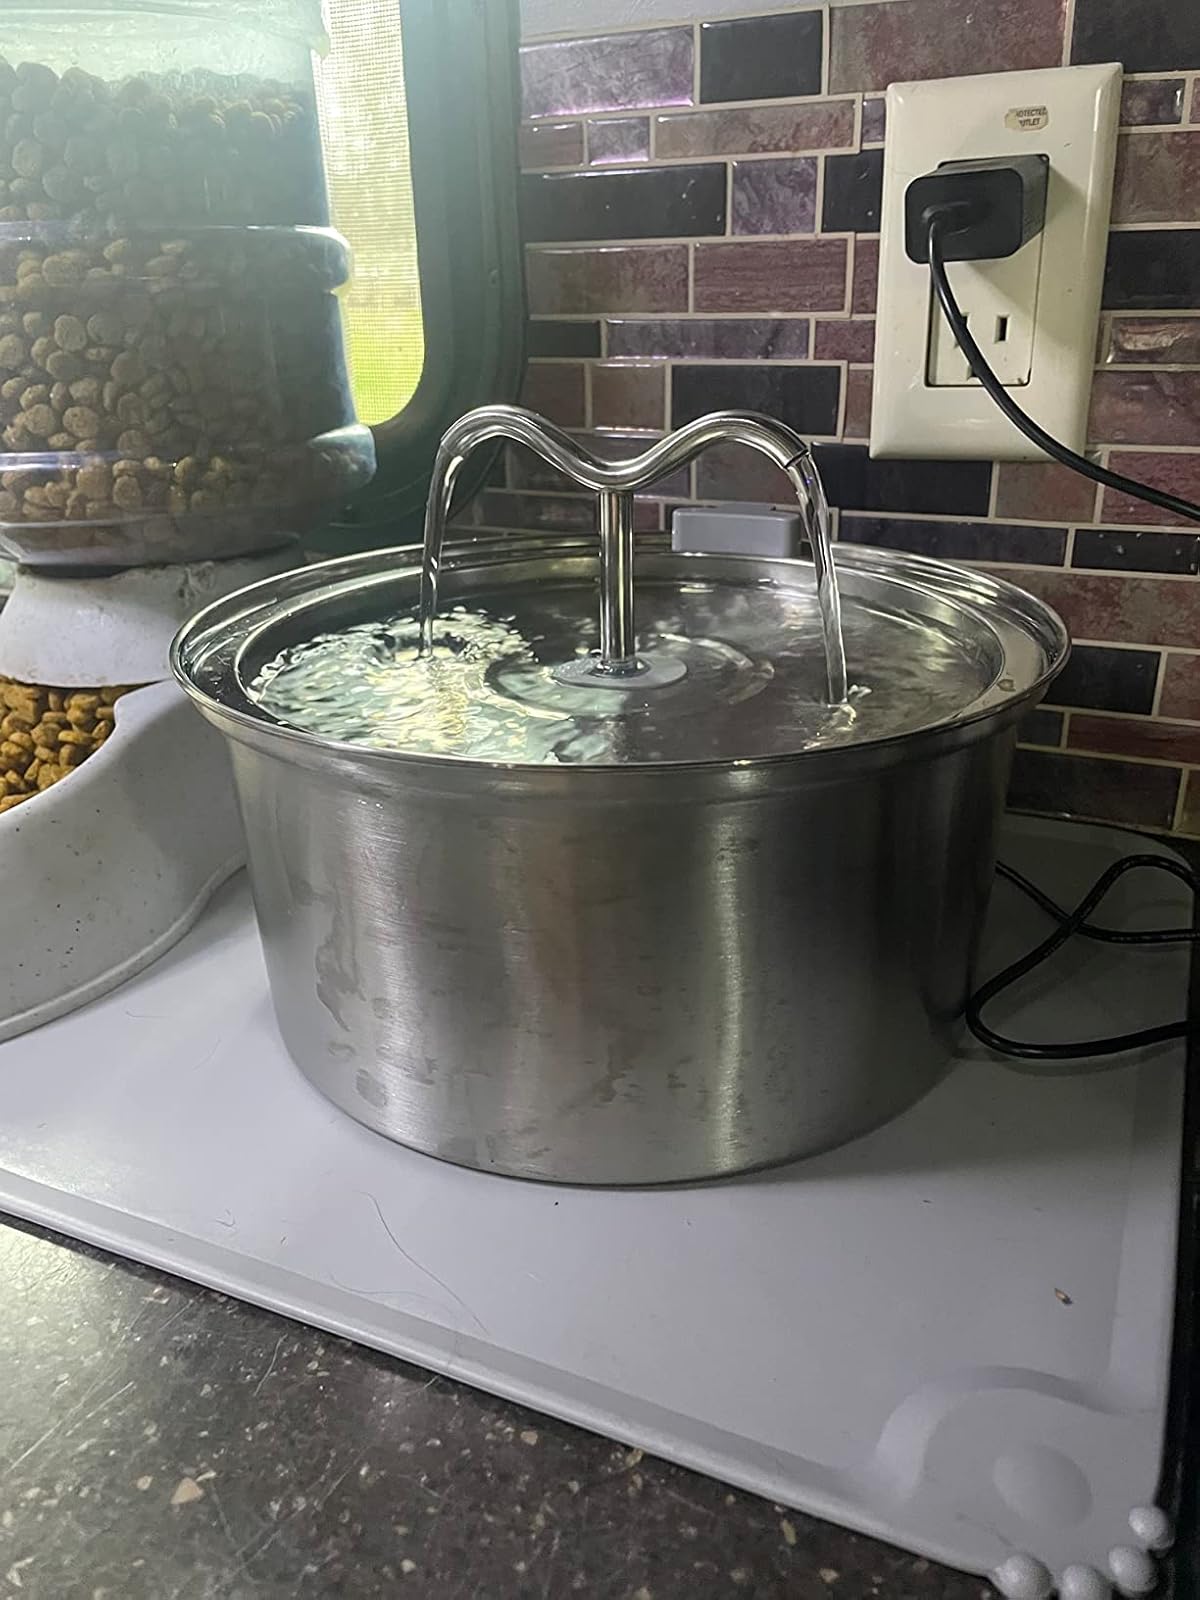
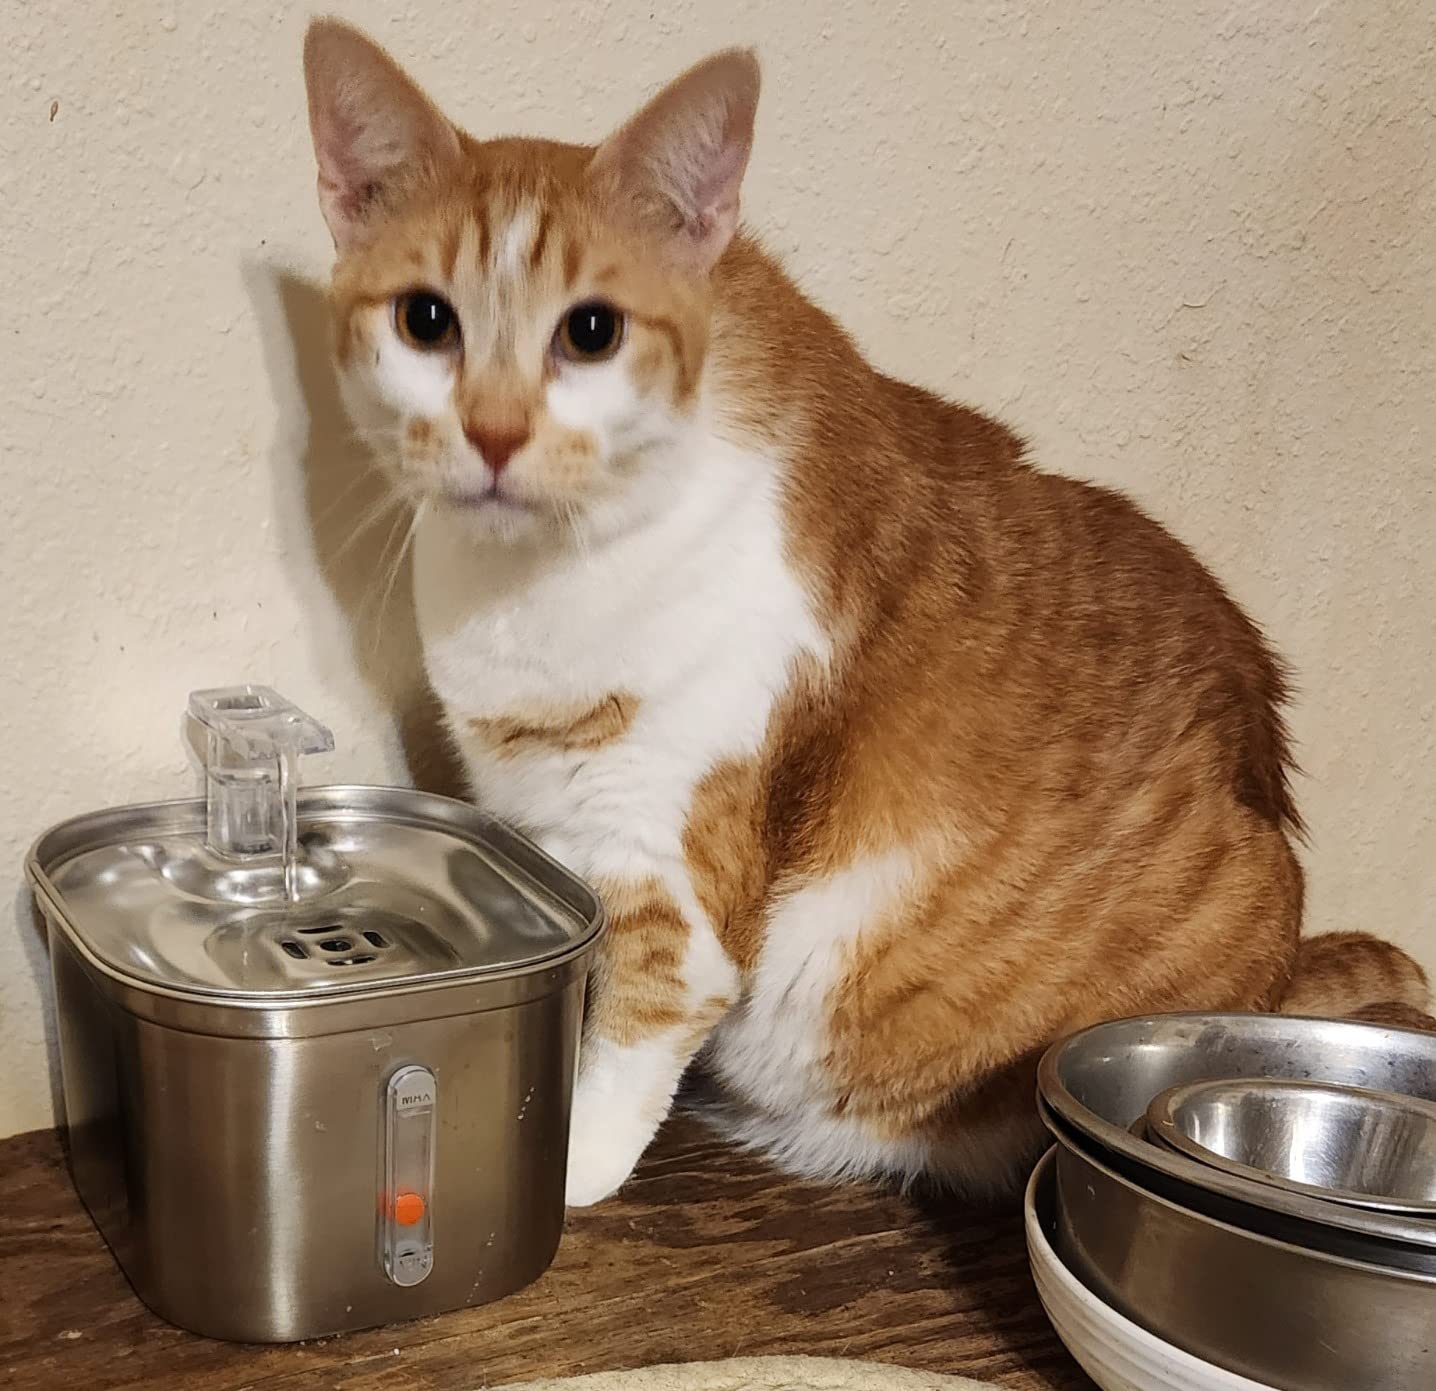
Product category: items_bowl
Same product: no